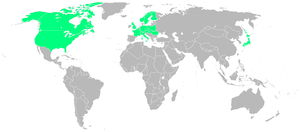
Les Jeux olympiques d'hiver de 1932, officiellement connus comme les IIIᵉ Jeux olympiques d'hiver, ont lieu à Lake Placid dans l'État de New York aux États-Unis du 4 au 13 février 1932. Ce sont les premiers Jeux olympiques d'hiver organisés à l'extérieur de l'Europe. Selon une règle non officielle du Comité international olympique, le pays hôte des Jeux d'été peut également organiser les Jeux d'hiver la même année et, après l'attribution des Jeux olympiques d'été de 1932 à Los Angeles, Lake Placid est choisie parmi sept villes américaines pour accueillir les Jeux d'hiver. Ces Jeux se déroulent pendant la Grande Dépression, ce qui complique l'organisation et provoque une faible participation des nations européennes qui ont des difficultés à financer le voyage jusqu'aux États-Unis. Les compétitions sont également perturbées par des conditions météorologiques inhabituelles. Les températures montent jusqu'à 7 degrés Celsius, ce qui fait fondre la piste de bobsleigh et les patinoires ; les courses de bob à quatre doivent être disputées après la cérémonie de clôture.